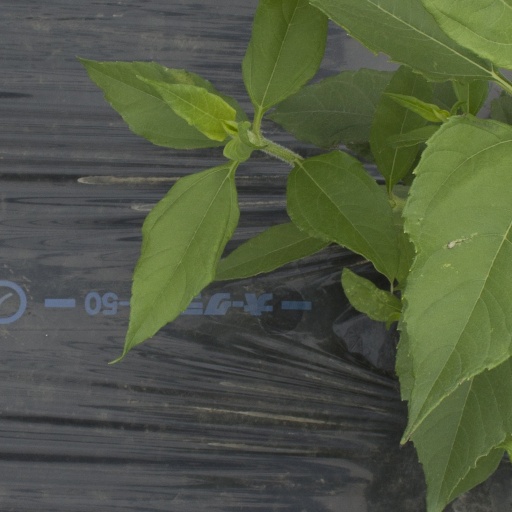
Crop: Jerusalem artichoke